Khu Bua

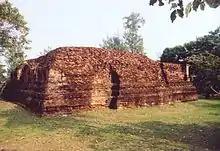
Wat Khlong, the remains of a stupa dating back to the Dvaravati period

Khu Bua is an archaeological site located in the Khu Bua subdistrct, 12 km southeast of the city of Ratchaburi, Thailand. It dates from the 6th century Dvaravati culture and was one of the major cities of the kingdom.